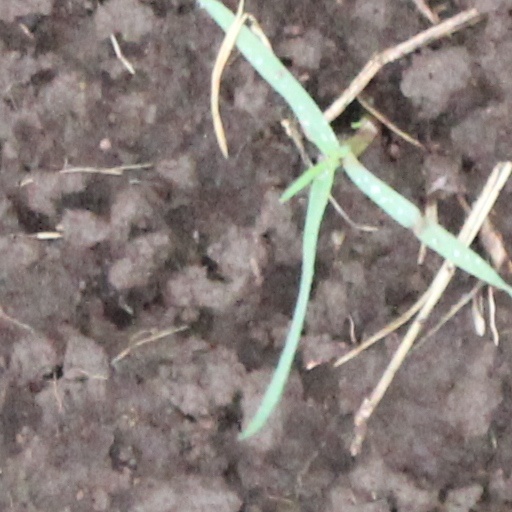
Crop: wheat